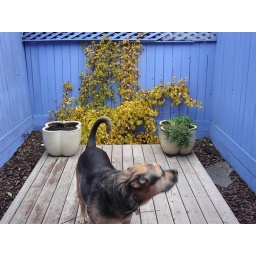
We brought the chairs and tables in for the winter. The climbing vine has gone a sunny yellow-green.Jingo loves the backyard.